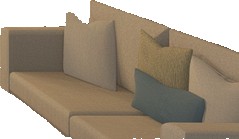
Surface category: sofa